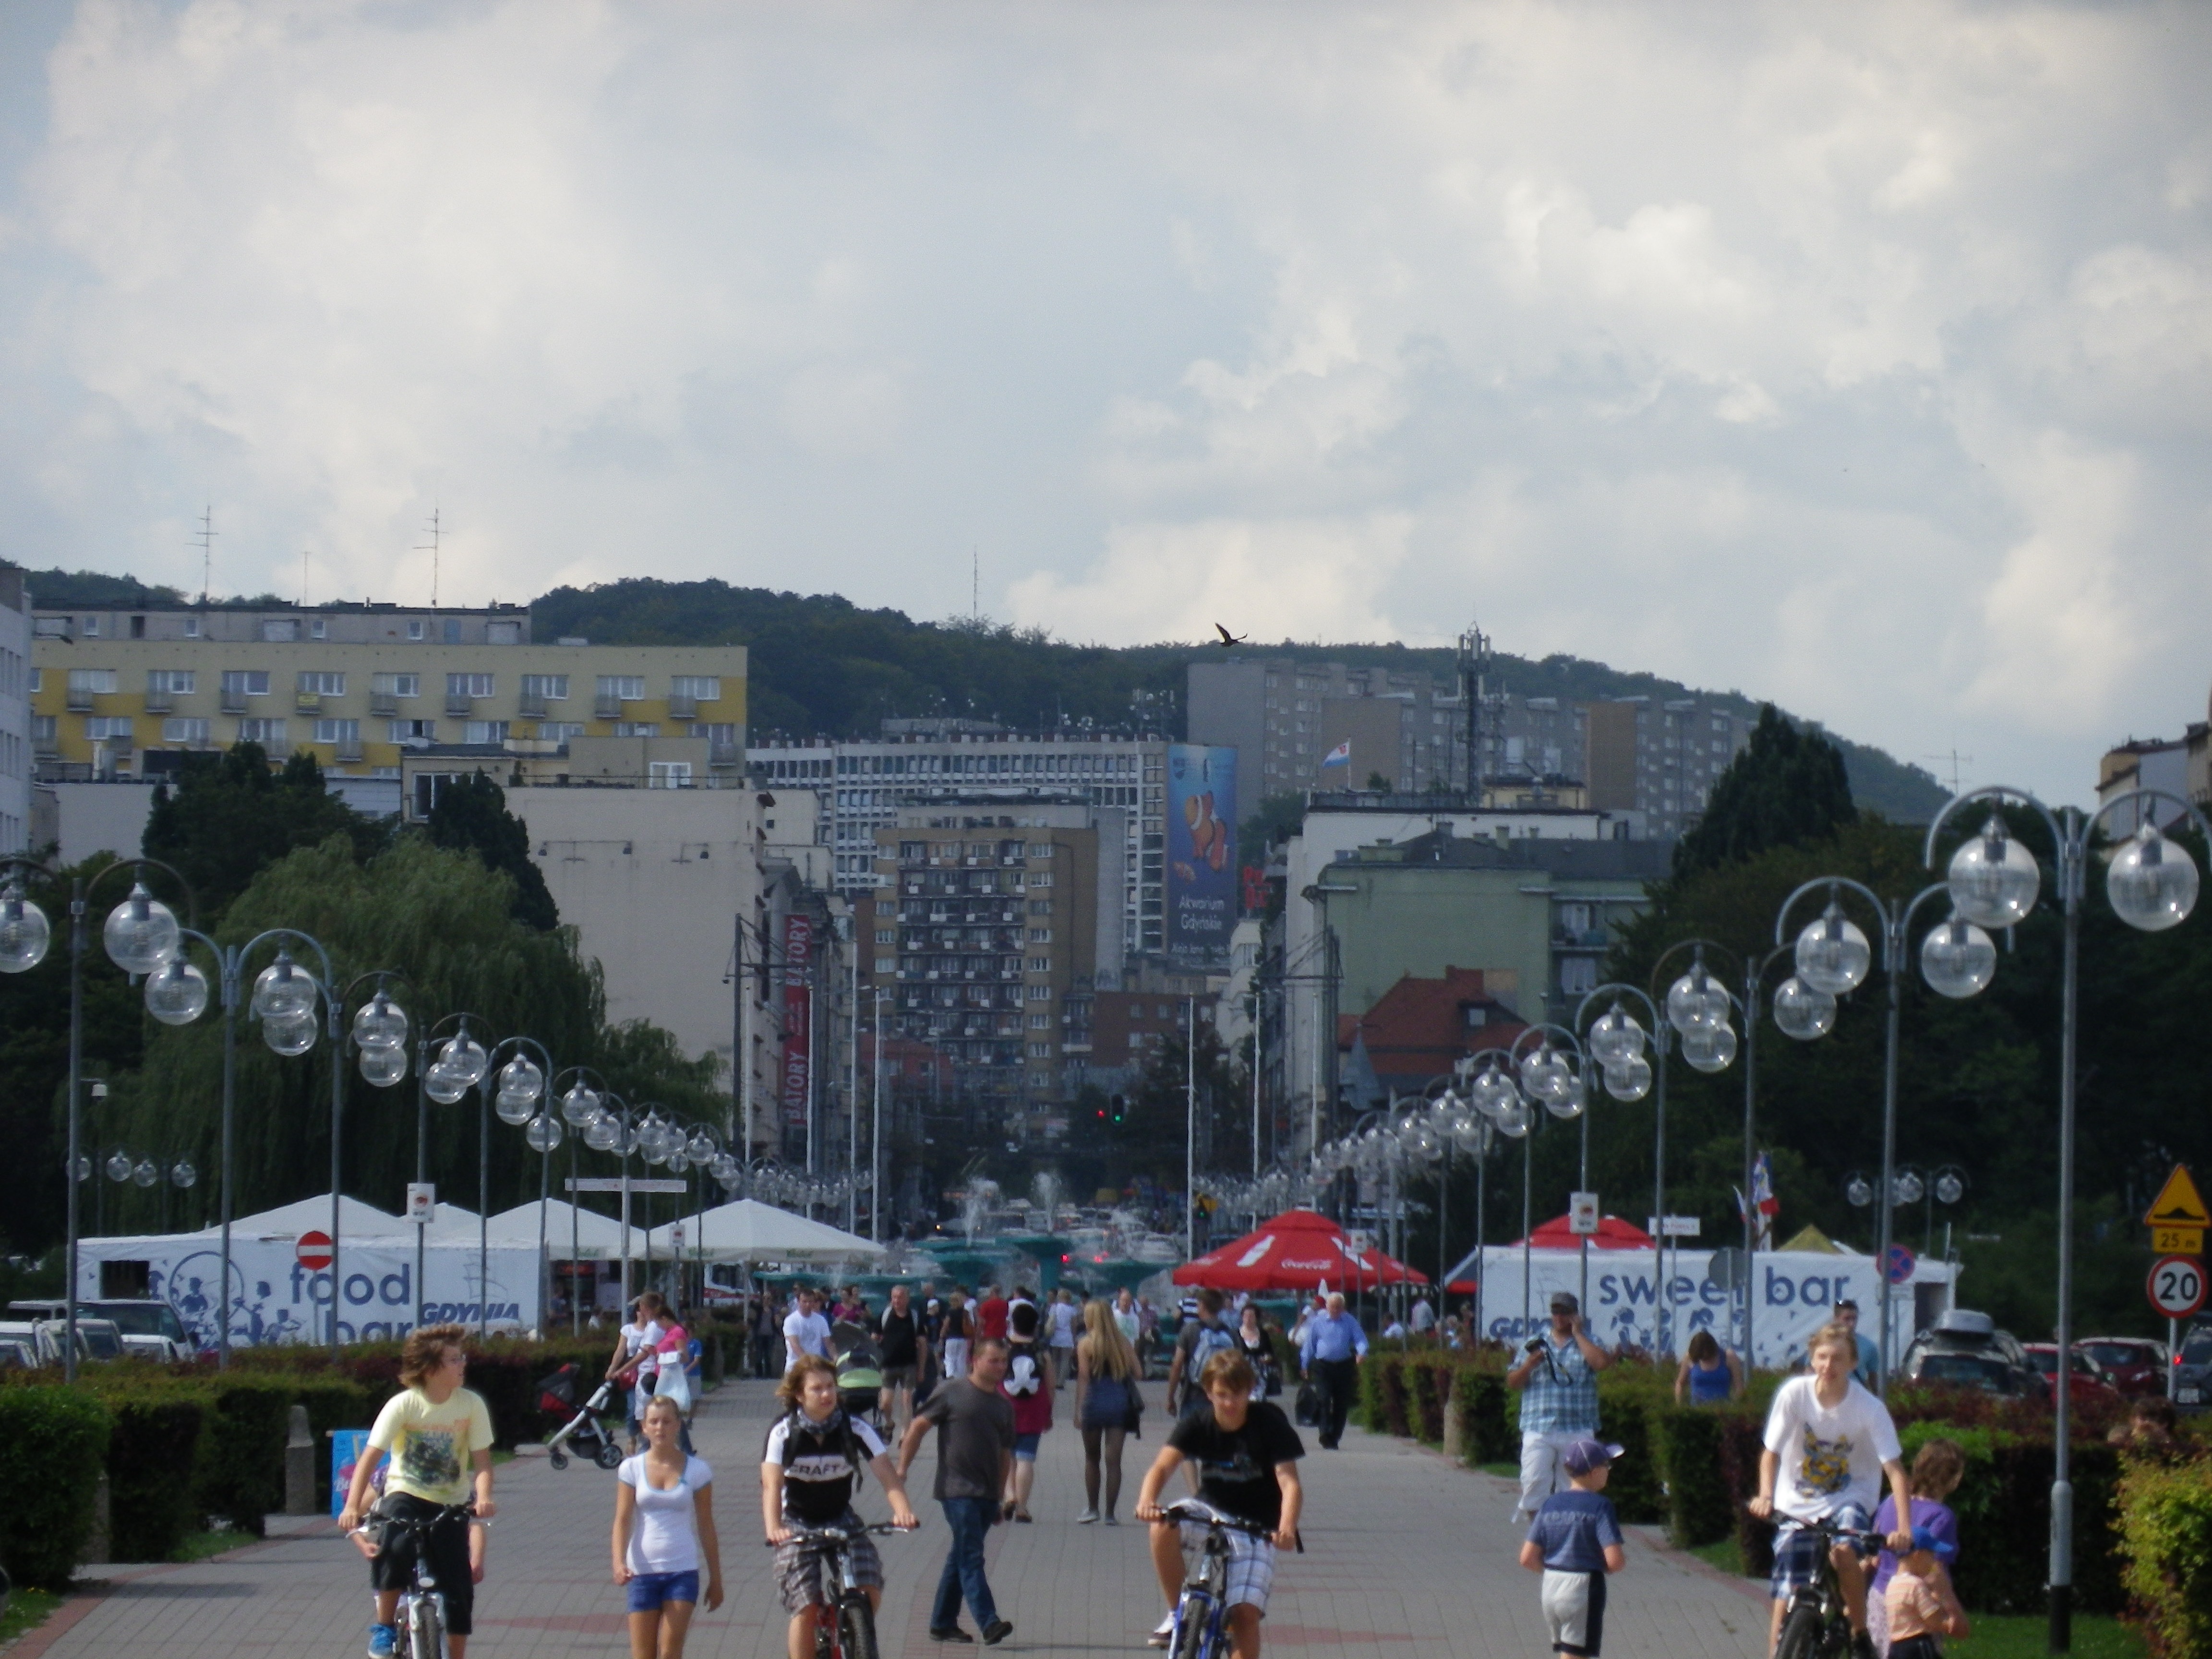
structure, running, crowd, recreation, square, tourism, stadium, marathon, endurance, athletics, gdynia, physical exercise, outdoor recreation, kosciuszko square, sport venue, human action, long distance running